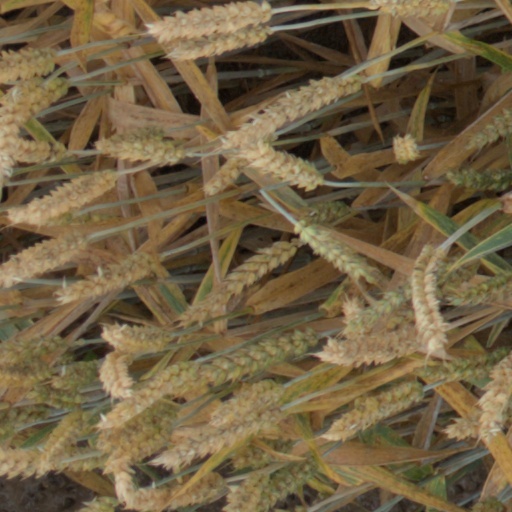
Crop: wheat